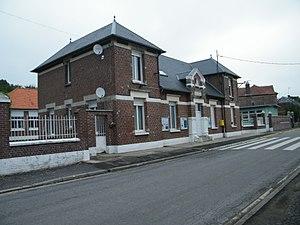
Mairie-école.
Licourt est une commune française située dans le département de la Somme, en région Hauts-de-France.